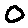
Label: 0